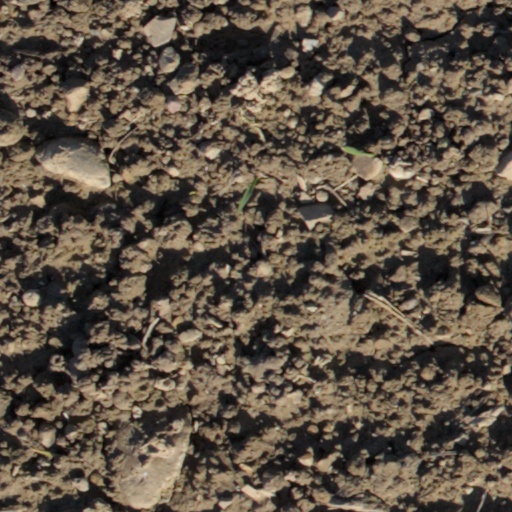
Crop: wheat